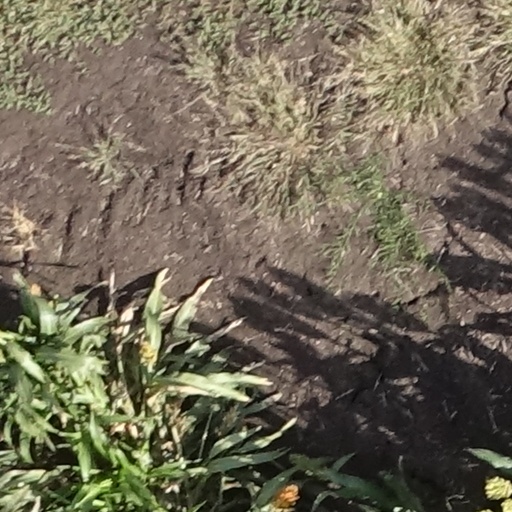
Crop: sorghum